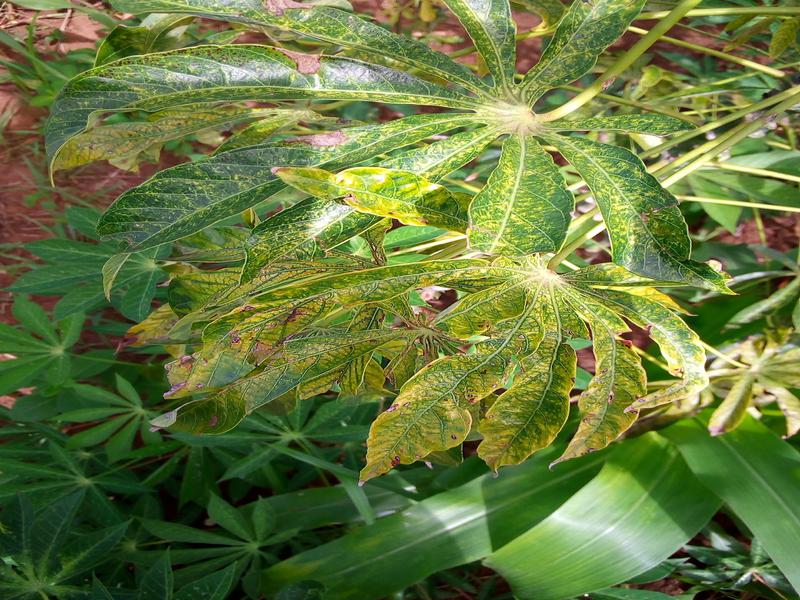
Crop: cassava
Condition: green_mottle